École Niedermeyer de Paris

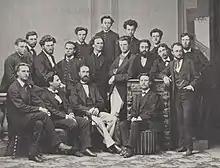
Teachers and students of the École Niedermeyer, 1871, including (front row, 2nd 3rd and 4th from left of picture) Gabriel Fauré, Gustave Lefèvre, Eugène Gigout, and (standing, middle row, 2nd from right) André Messager

The was a Paris school for church music, founded in 1853 by Louis Niedermeyer as successor to the , which had been established and run by Alexandre Choron between 1817 and 1834.